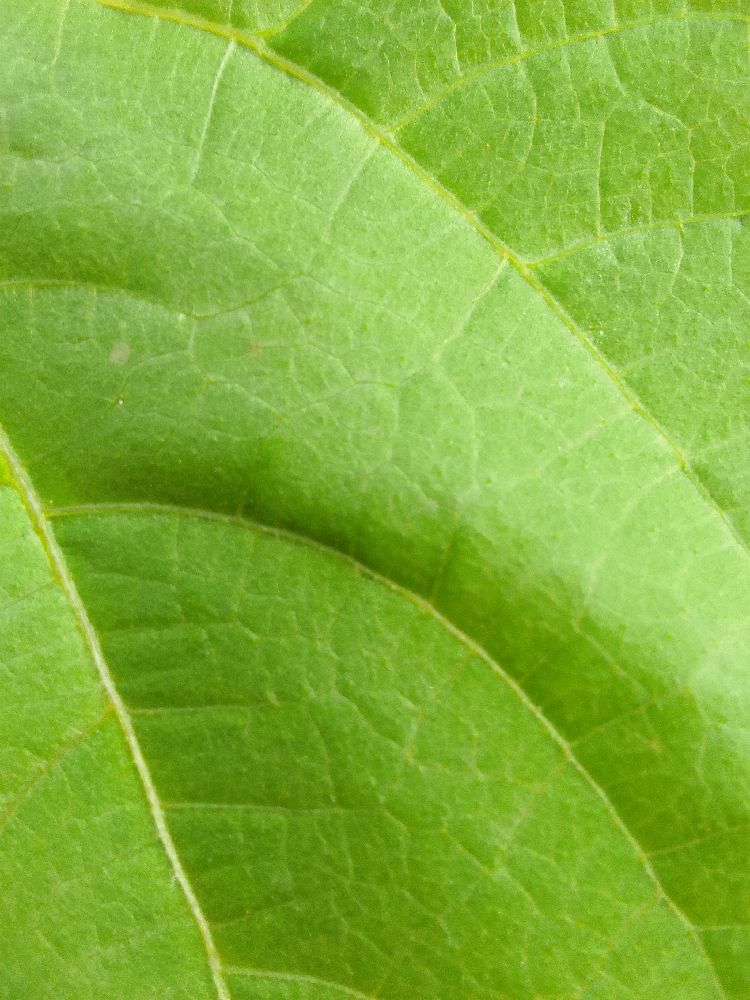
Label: healthy